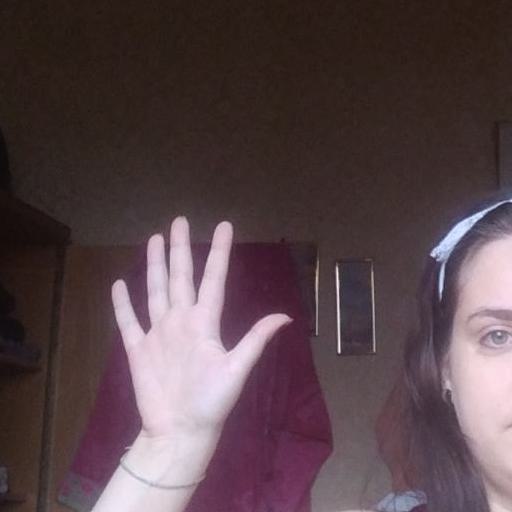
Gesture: palm